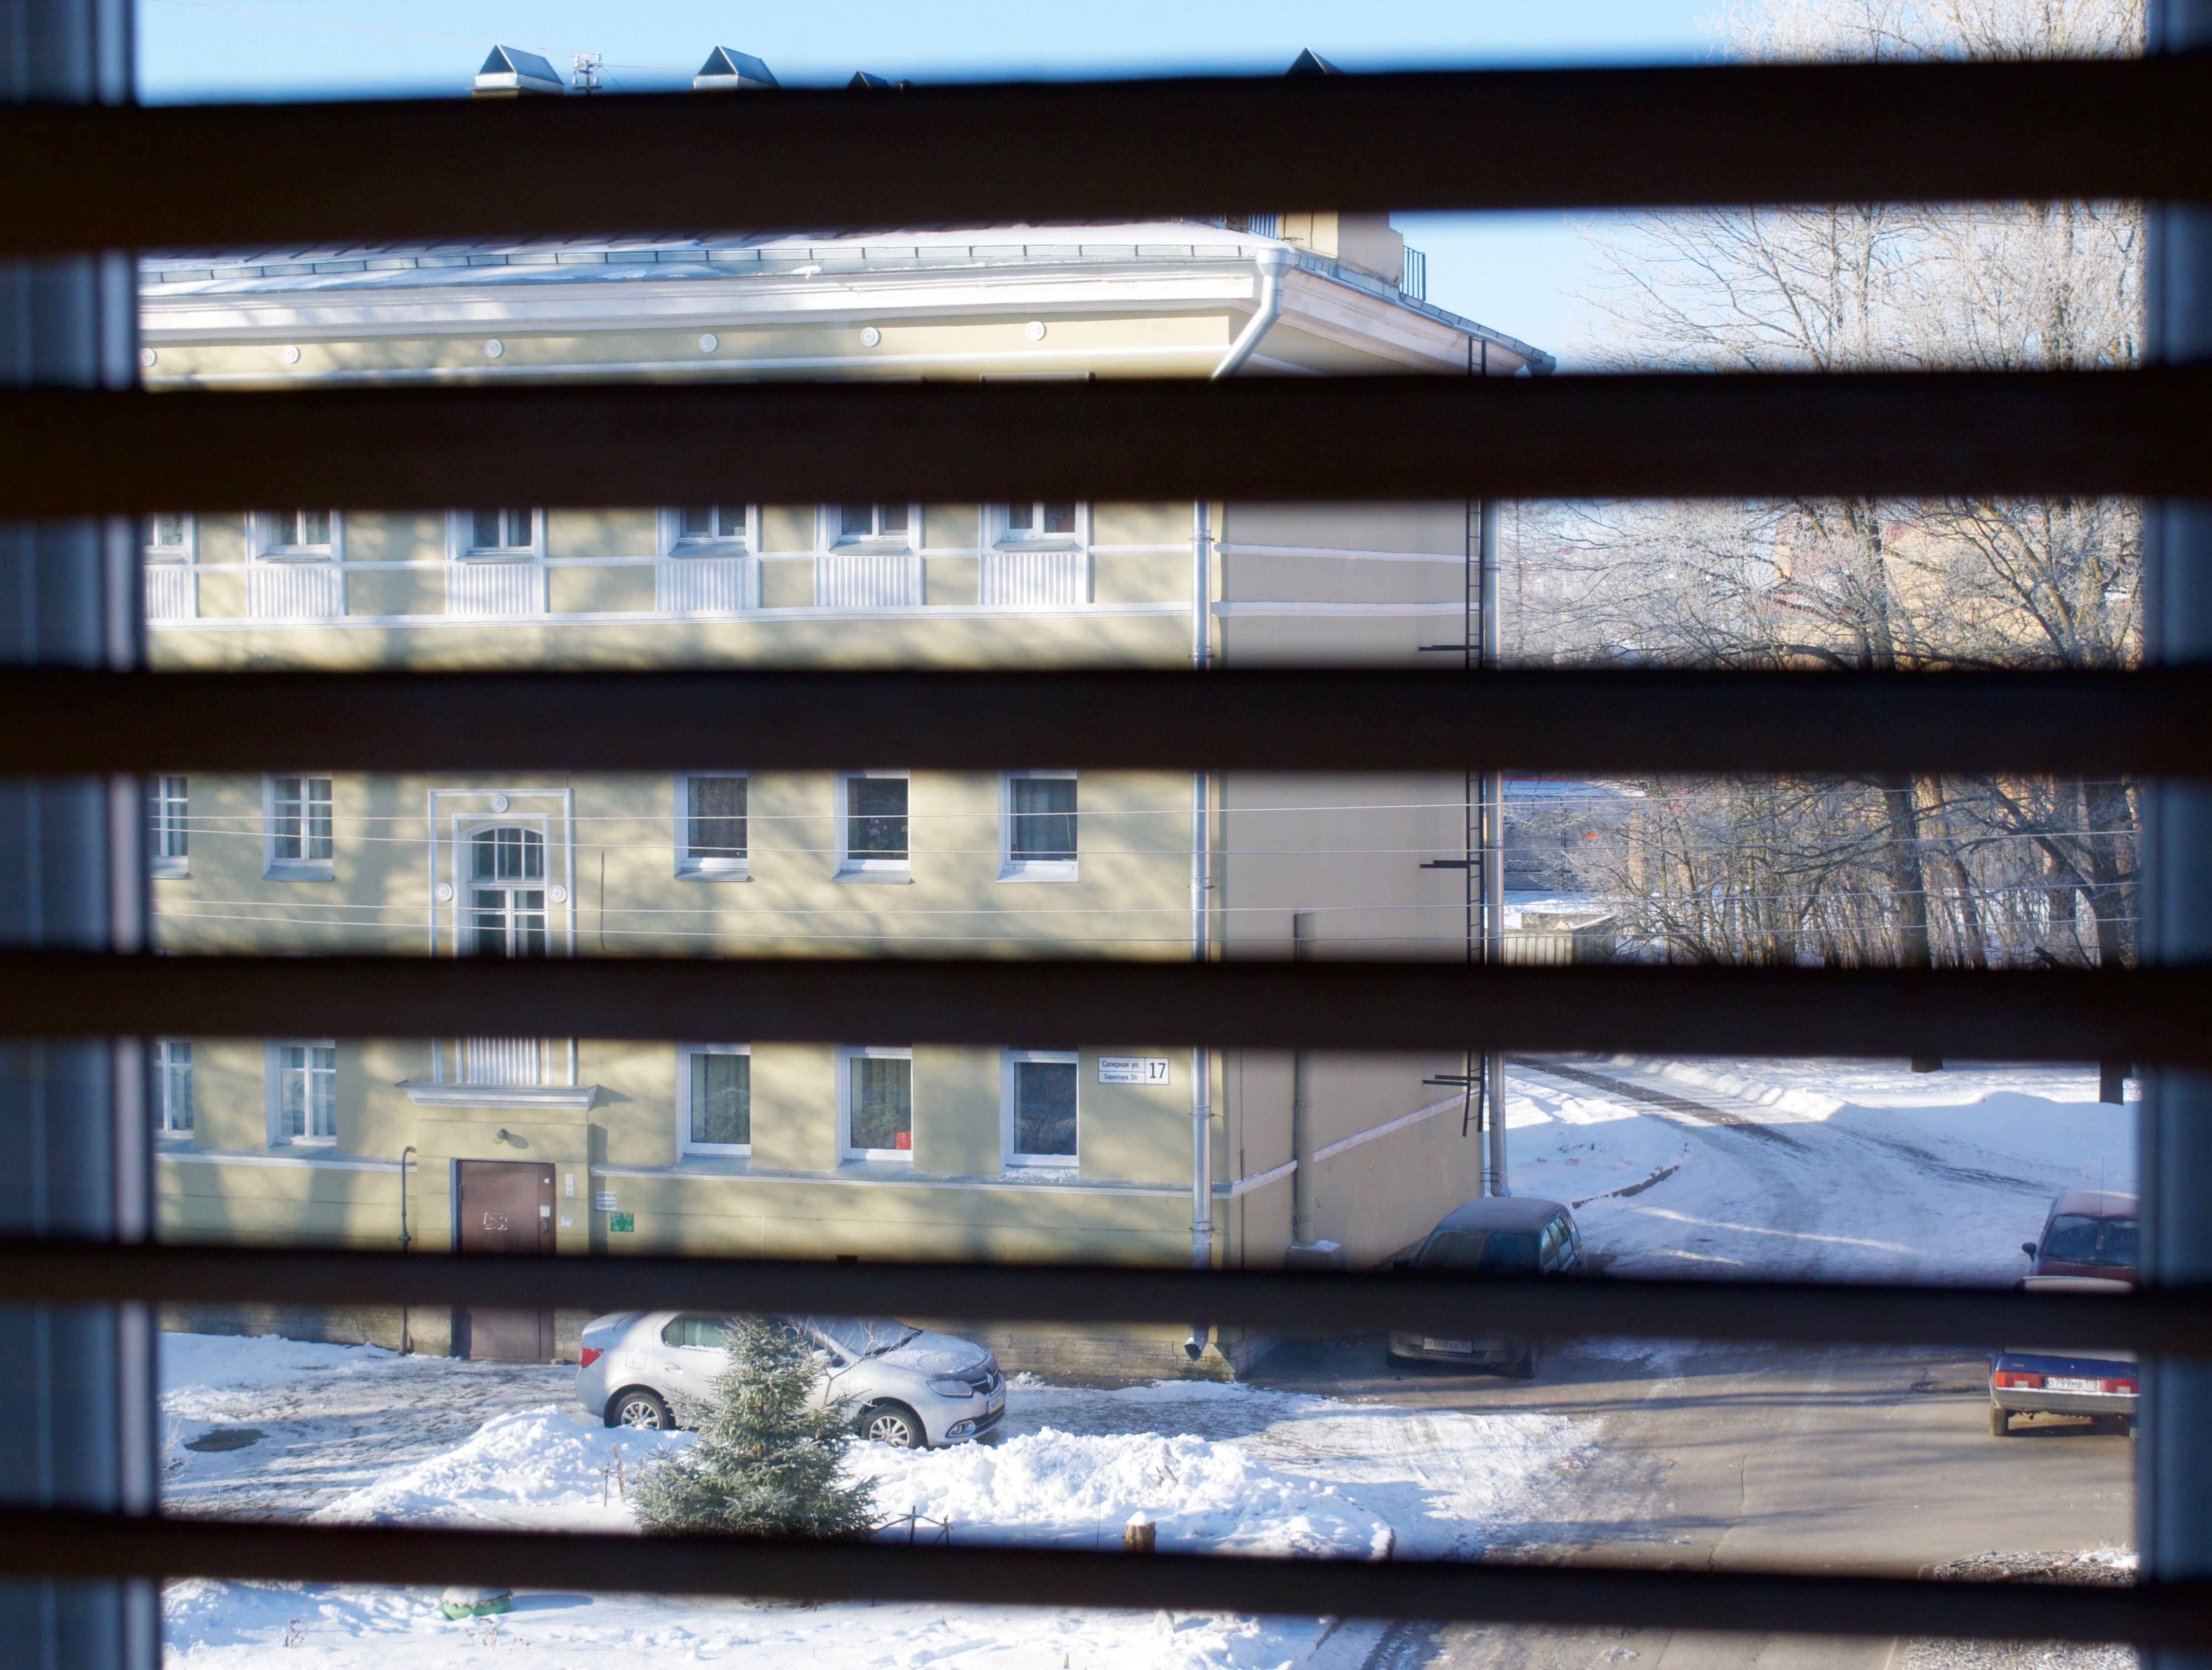
architecture, wood, window, wall, line, reflection, color, facade, blue, interior design, urban area, window covering